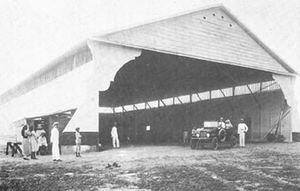
La société colombo-allemande de transport aérien en espagnol : Sociedad Colombo Alemana de Transporte Aéreo, ou SCADTA, a été la deuxième compagnie aérienne créée au monde et la première en Amérique. Fondée le 5 décembre 1919, elle cesse ses activités lors de la seconde guerre mondiale. Après la guerre, elle fusionne avec la Servicio Aéreo Colombiano (en) pour former Avianca.
L'histoire de Barranquilla commence vers 1629, année probable de sa fondation, bien plus tardive que celle de la plupart des autres villes colombiennes qui datent du début de la période coloniale.